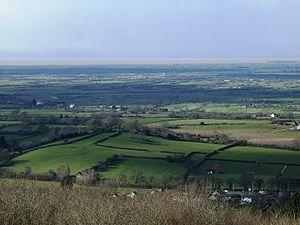
Une plaine, qui dérive du mot latin plana, est une grande étendue de terrain sans relief, espace géographique caractérisé par une surface plane, ou légèrement ondulée, d’altitude peu élevée par rapport au niveau de la mer ou d’altitude moindre que les régions environnantes. Le relief de la France métropolitaine est de 0 à 200 m pour les plaines. En Asie centrale, la plaine se situe à un niveau d'altitude inférieure à 500 m. En Amérique du Sud, il existe de vastes plaines dans les très hautes montagnes. Une plaine est dominée par les relieenvironnants. L'ancienne acception du mot, jusqu'au XVIIIᵉ siècle, était plus large : une plaine était tout espace plat, qu'il soit à basse altitude ou non. Un plateau était donc une plaine.